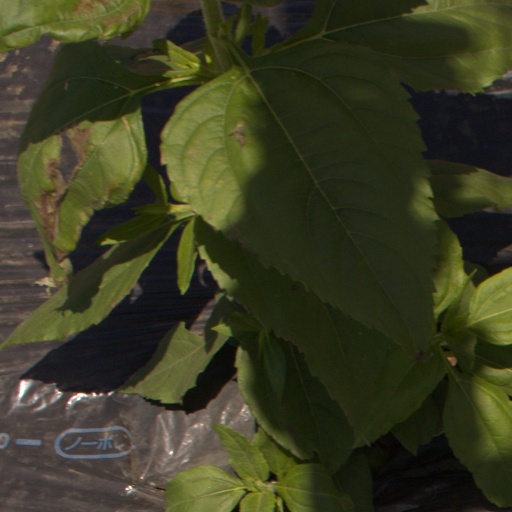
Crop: Jerusalem artichoke